Bokak Atoll

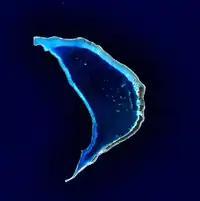
Bokak Atoll - NASA NLT Landsat 7 (Visible Color) Satellite Image

The atoll is roughly crescent-shaped, measuring about by , and oriented in a north–south direction. The atoll reef is unbroken except for a wide channel in the west. Ten islets lie on the eastern and southeastern reef. The more important named islets, from north to south, are North Island, Kamwome, Bwdije, Sibylla, Bokak, and Bwokwla. Sibylla is the largest, measuring approximately in length and up to in width. Kamwome Islet to the north-east of Sibylla is the second largest, while Bokak (Taongi), after which the atoll is named, lies to the south of Sibylla.